Tadao Ando

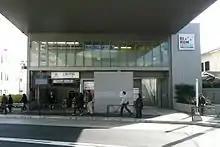
Kaminoge Station in Tokyo

Unlike the architect Auguste Perret, who pioneered the use of reinforced concrete, Ando used shuttering formwork to give concrete building elements their shape. The finished Ando building bears the memory of wood texture. The smoothness of the concrete is achieved by the careful preparation of the casting moulds. Ando buildings are credited with the interior design use of exposed concrete. The use of prominent beams is perceived to be rooted in Japanese architectural history. The Rokko apartments and the Church of the Light earned Ando international recognition and he was noted by those who detect a regional quality in concrete construction. In 2003, Ando was commissioned by soap opera heir William Bell, Jr. and his wife Maria to design a house for an almost oceanfront site on the East Pacific Coast Highway in the Paradise Cove area of Malibu, California. The house (designed with WHY Architects) is a modernist concrete structure in an "L" shape, with six bedrooms and walls of glass. It has been described as minimalist and "echoey". Construction completed in 2014, being prolonged due to the oceanfront location, soft soil, and California's extensive building codes. 7,645 cubic yards of unusually high quality concrete were used in the construction of the house, with its rebar specially treated to resist corrosion. The installation of the concrete in the driveway, garage, and parking areas in 2015 won an award for precision from the American Concrete Institute. Ando also designed a series of furniture pieces for the interior. In May 2023, couple Beyoncé and Jay-Z purchased the house through a trust for $200 million. It was the most expensive single-family home sold in the United States in 2023. and surpassed California's previous record price for a residence, set by businessman Marc Andreessen in 2021 for the adjacent house.